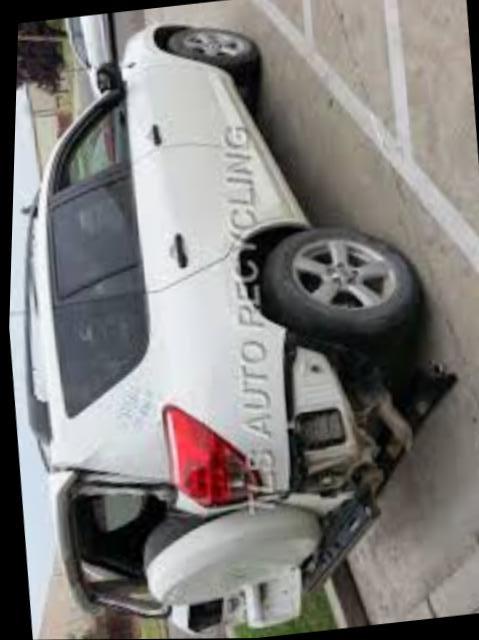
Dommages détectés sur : aile arrière droite, pare-brise arrière, malle, pare-choc arrière, plaque d'immatriculation arrière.
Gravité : majeur